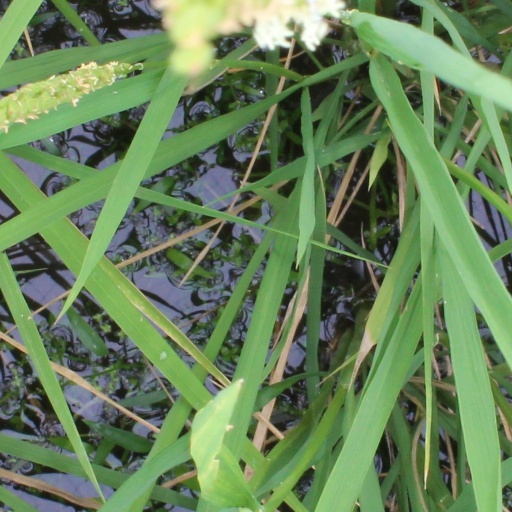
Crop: rice